Bangladesh Open University

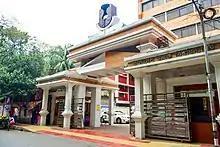
Dhaka RRC

BOU offers two types of programmes, formal and non-formal, in seven schools and a network of 12 regional resource centres, 80 co-ordinating offices and 1,000 tutorial centres nationwide.